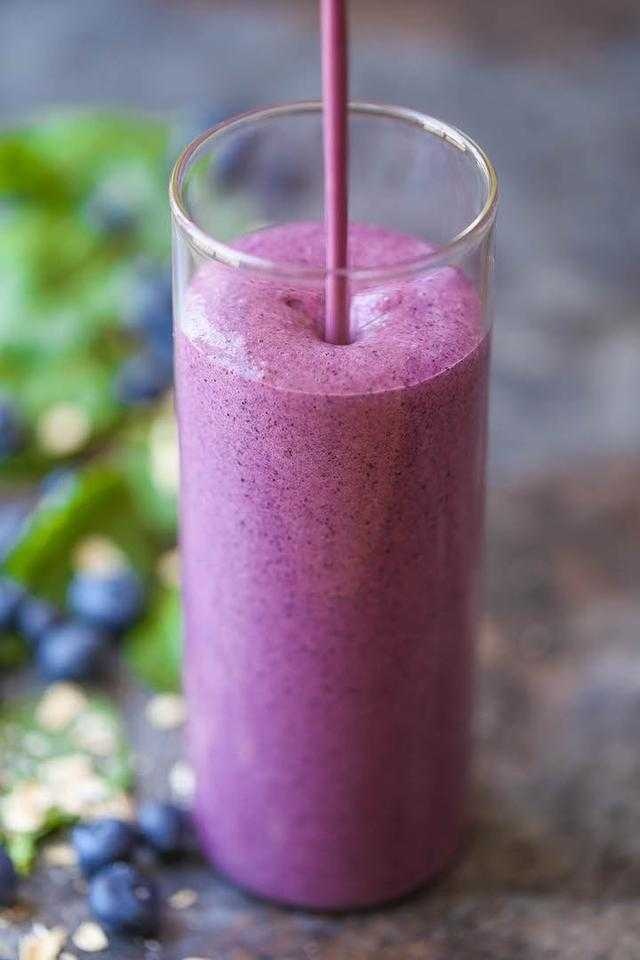
Label: Blueberry